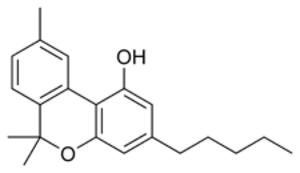
Le cannabis issu des plantes du genre végétal Cannabis et de l'espèce botanique Cannabis sativa, a des effets psychologiques et physiologiques sur le corps humain. Les effets du cannabis sont causés notamment par les cannabinoïdes, particulièrement le tétrahydrocannabinol. D'autres effets peuvent être liés au mode de consommation, selon s'il est fumé ou ingéré.